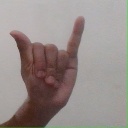
अक्षर: य